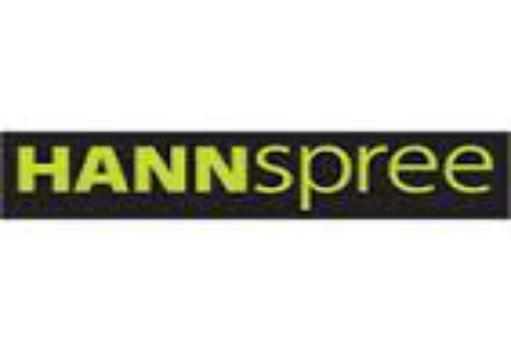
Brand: Hannspree
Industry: Electronic